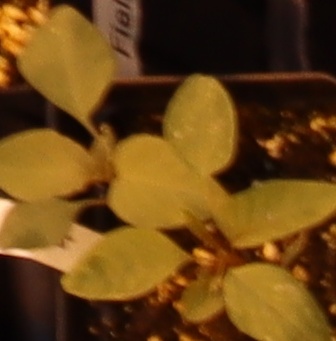
Label: Palmer Amaranth